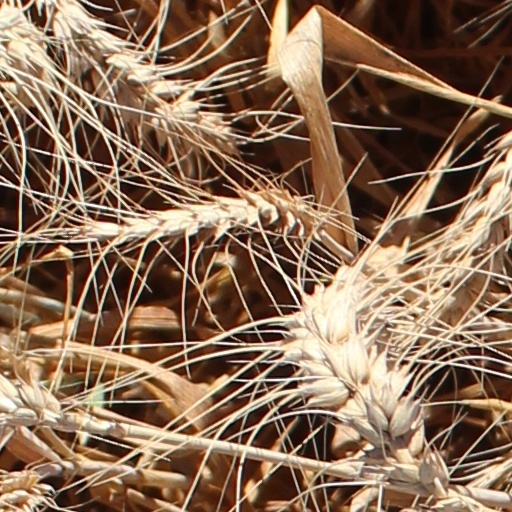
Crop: wheat